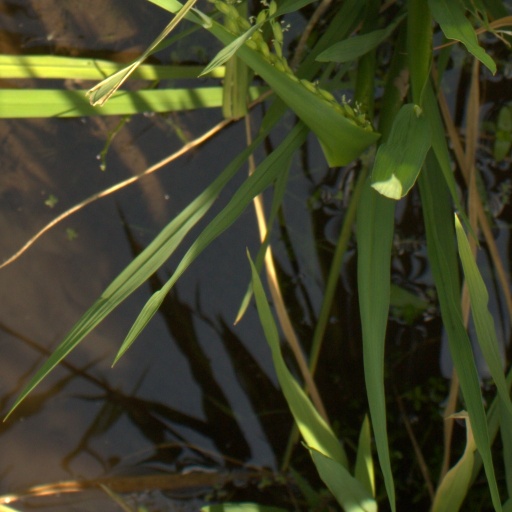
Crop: rice